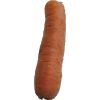
Label: Carrot 1